Race House

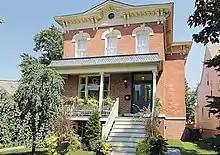
The Stephen A. Race House, Chicago, IL, circa 2007

The Race House is an Italianate style house located at 3945 North Tripp Avenue in the Irving Park neighborhood of Chicago, Illinois, United States. The house was built in 1874 by an unknown architect for Stephen A. Race. It was designated a Chicago Landmark on September 22, 1988.